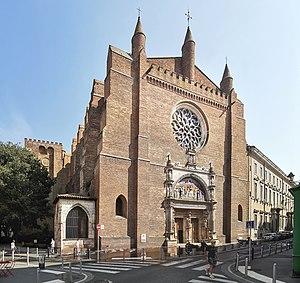
L’église Notre-Dame de la Dalbade se situe rue de la Dalbade dans le quartier des Carmes à Toulouse. Il ne faut pas la confondre avec la basilique de la Daurade sur le quai du même nom. Son nom actuel provient de l'ancienne église qui la précéda et qui était couverte d'un enduit blanc, lui conférant le nom de Santa Maria dealbata. L'édifice actuel, assez austère de l'extérieur, est typique de l'architecture gothique méridionale.
Vieux quartier toulousain, la Dalbade s'articule, autour de l'Église Notre-Dame de la Dalbade, de la rue de la Dalbade et de la rue de la Fonderie. Le quartier est composé principalement d'habitations anciennes. Administrativement, il est aujourd'hui rattaché, avec le quartier des Carmes, au Secteur 1 de la ville de Toulouse.
Cet article recense les monuments historiques de Toulouse.